The Miracle of the Cards

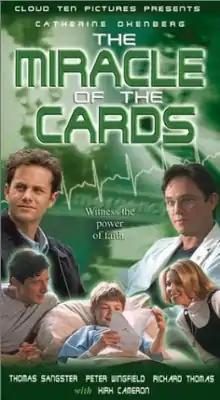

The Miracle of the Cards is 2001 American made-for-television drama film distributed by Cloud Ten Pictures. It starred Kirk Cameron, Karin Konoval, Catherine Oxenberg, Peter Wingfield, Thomas Sangster, and Richard Thomas. It first aired on November 10, 2001, on PAX (now known as Ion Television).